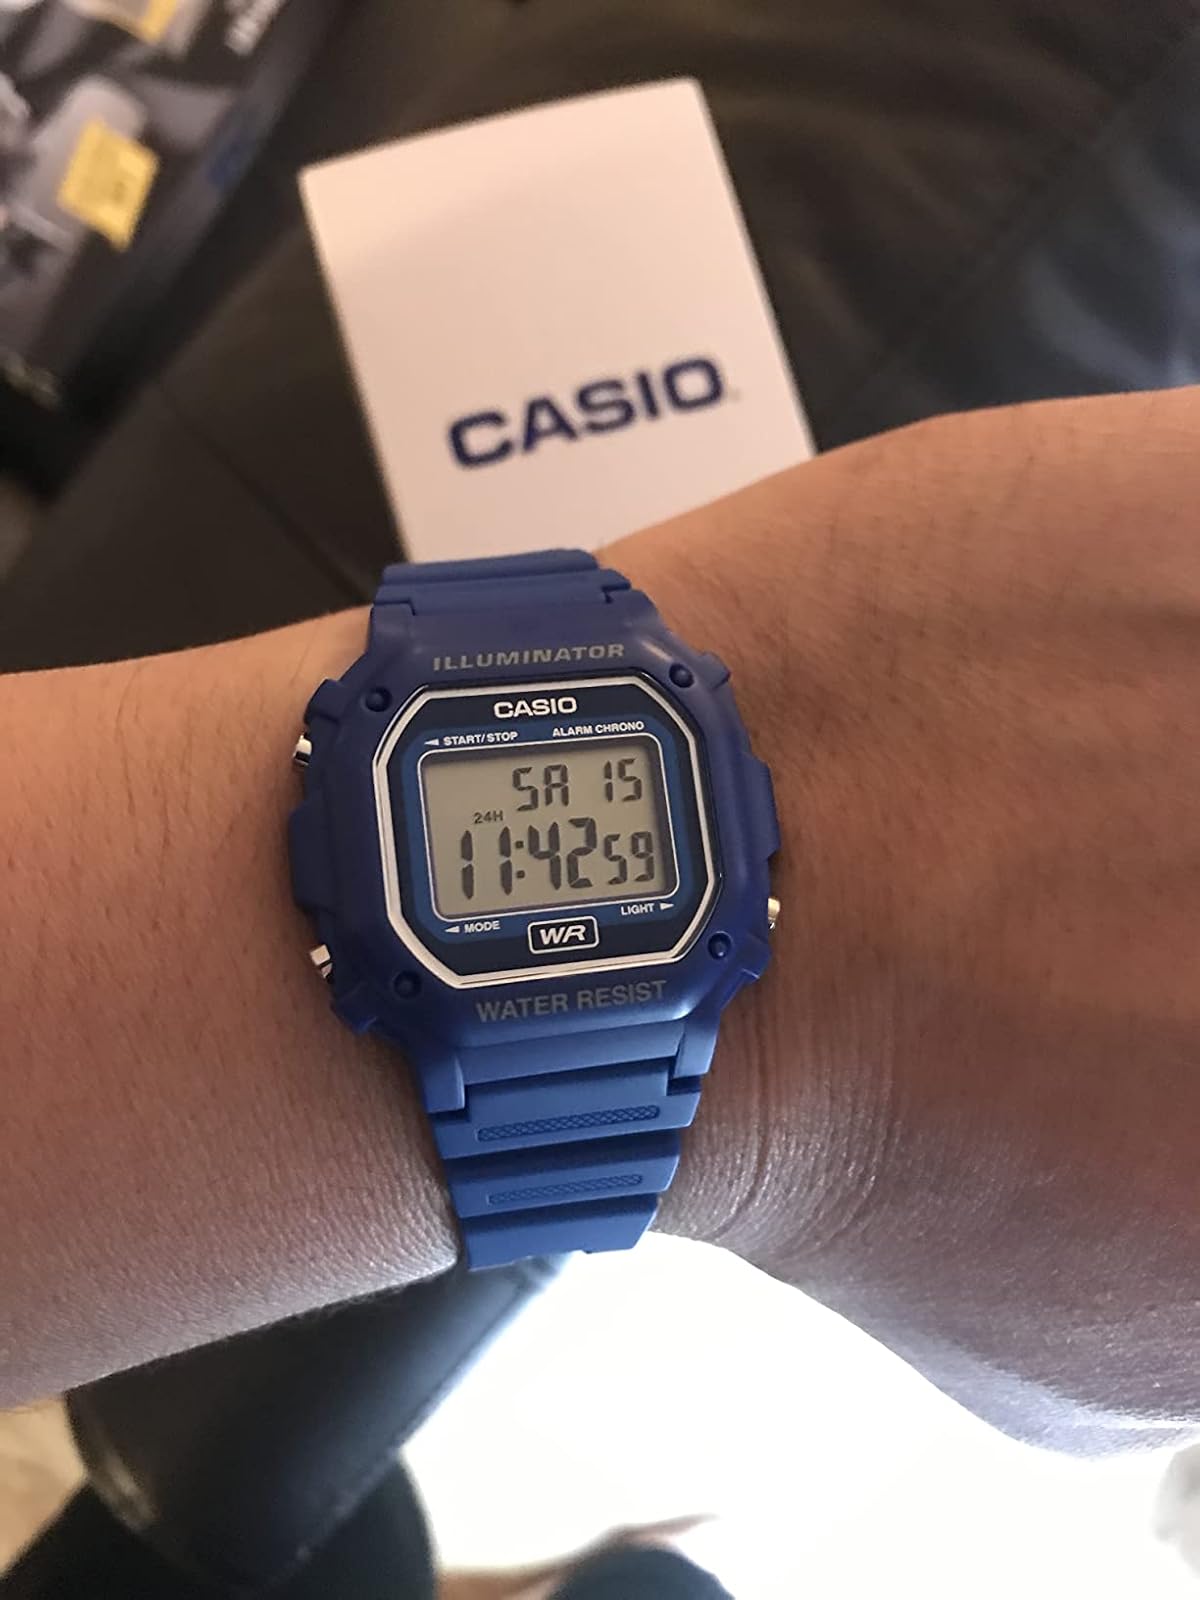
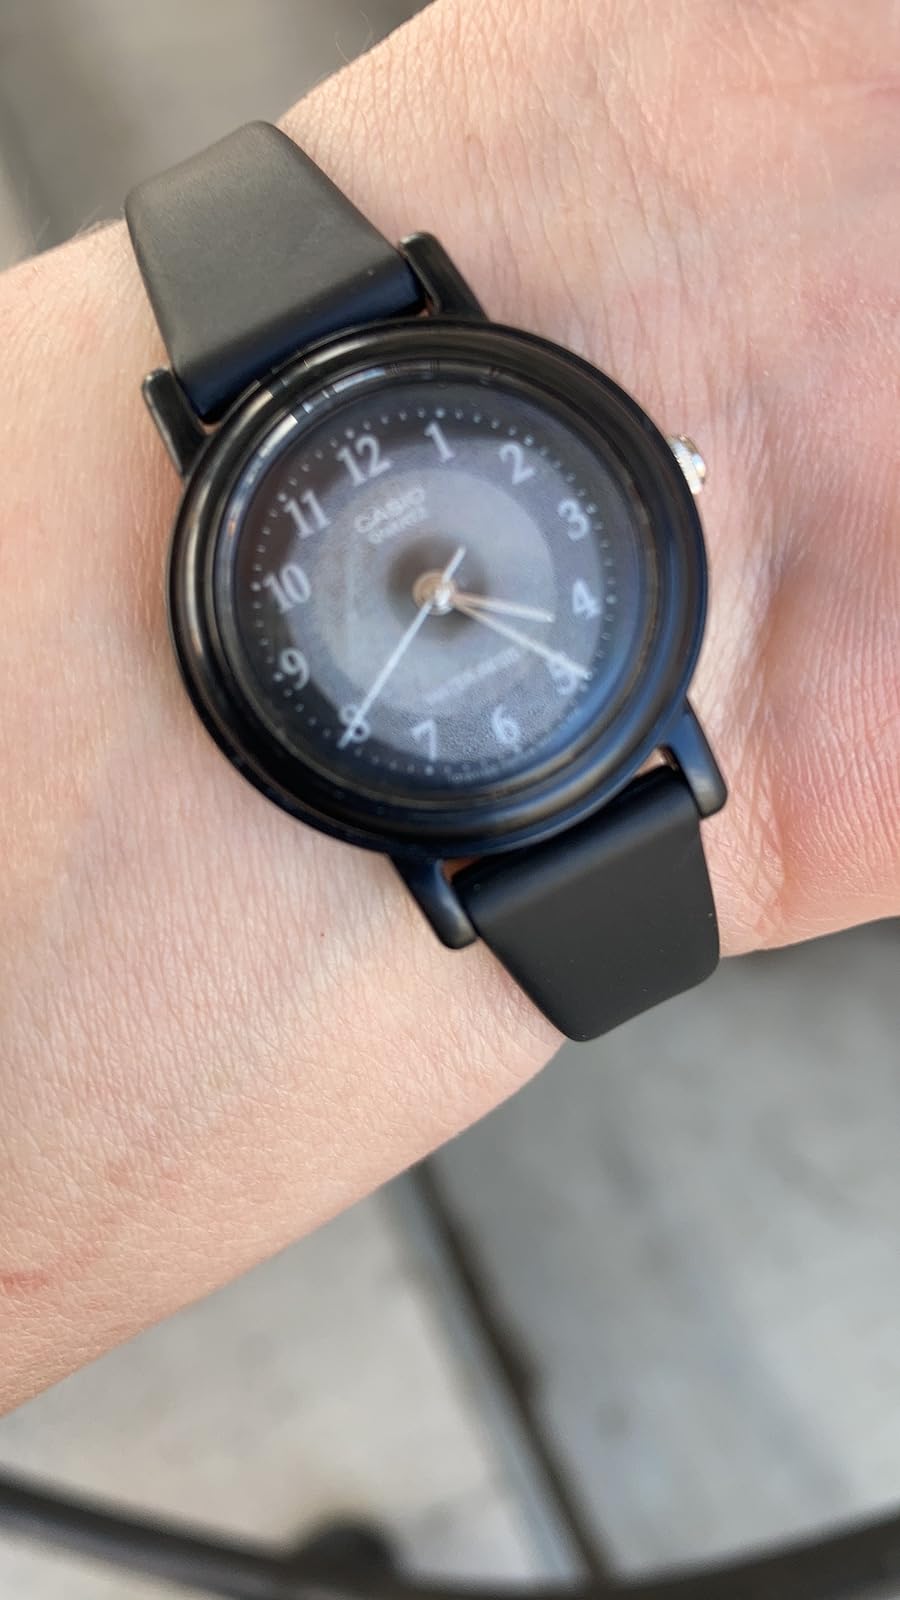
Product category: accessories_watch
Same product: no